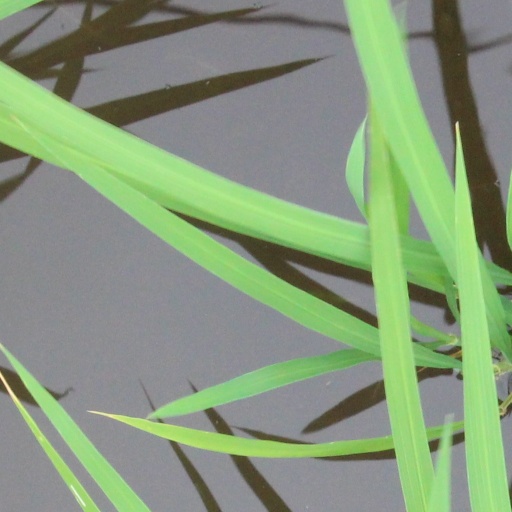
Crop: rice